Classis Pontica

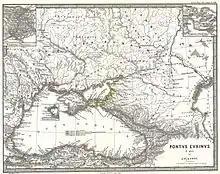
Roman provinces that bordered the Pontus Euxinus, garrisoned in its southern part by the "Classis Pontica."

The Classis Pontica was a "provincialis" fleet, established initially by Augustus and then by Nero on a permanent basis (around 57). It was tasked with guarding the southern "Pontus Euxinus", coordinating with the neighboring fleet of Mesia, the "Classis Flavia Moesica".